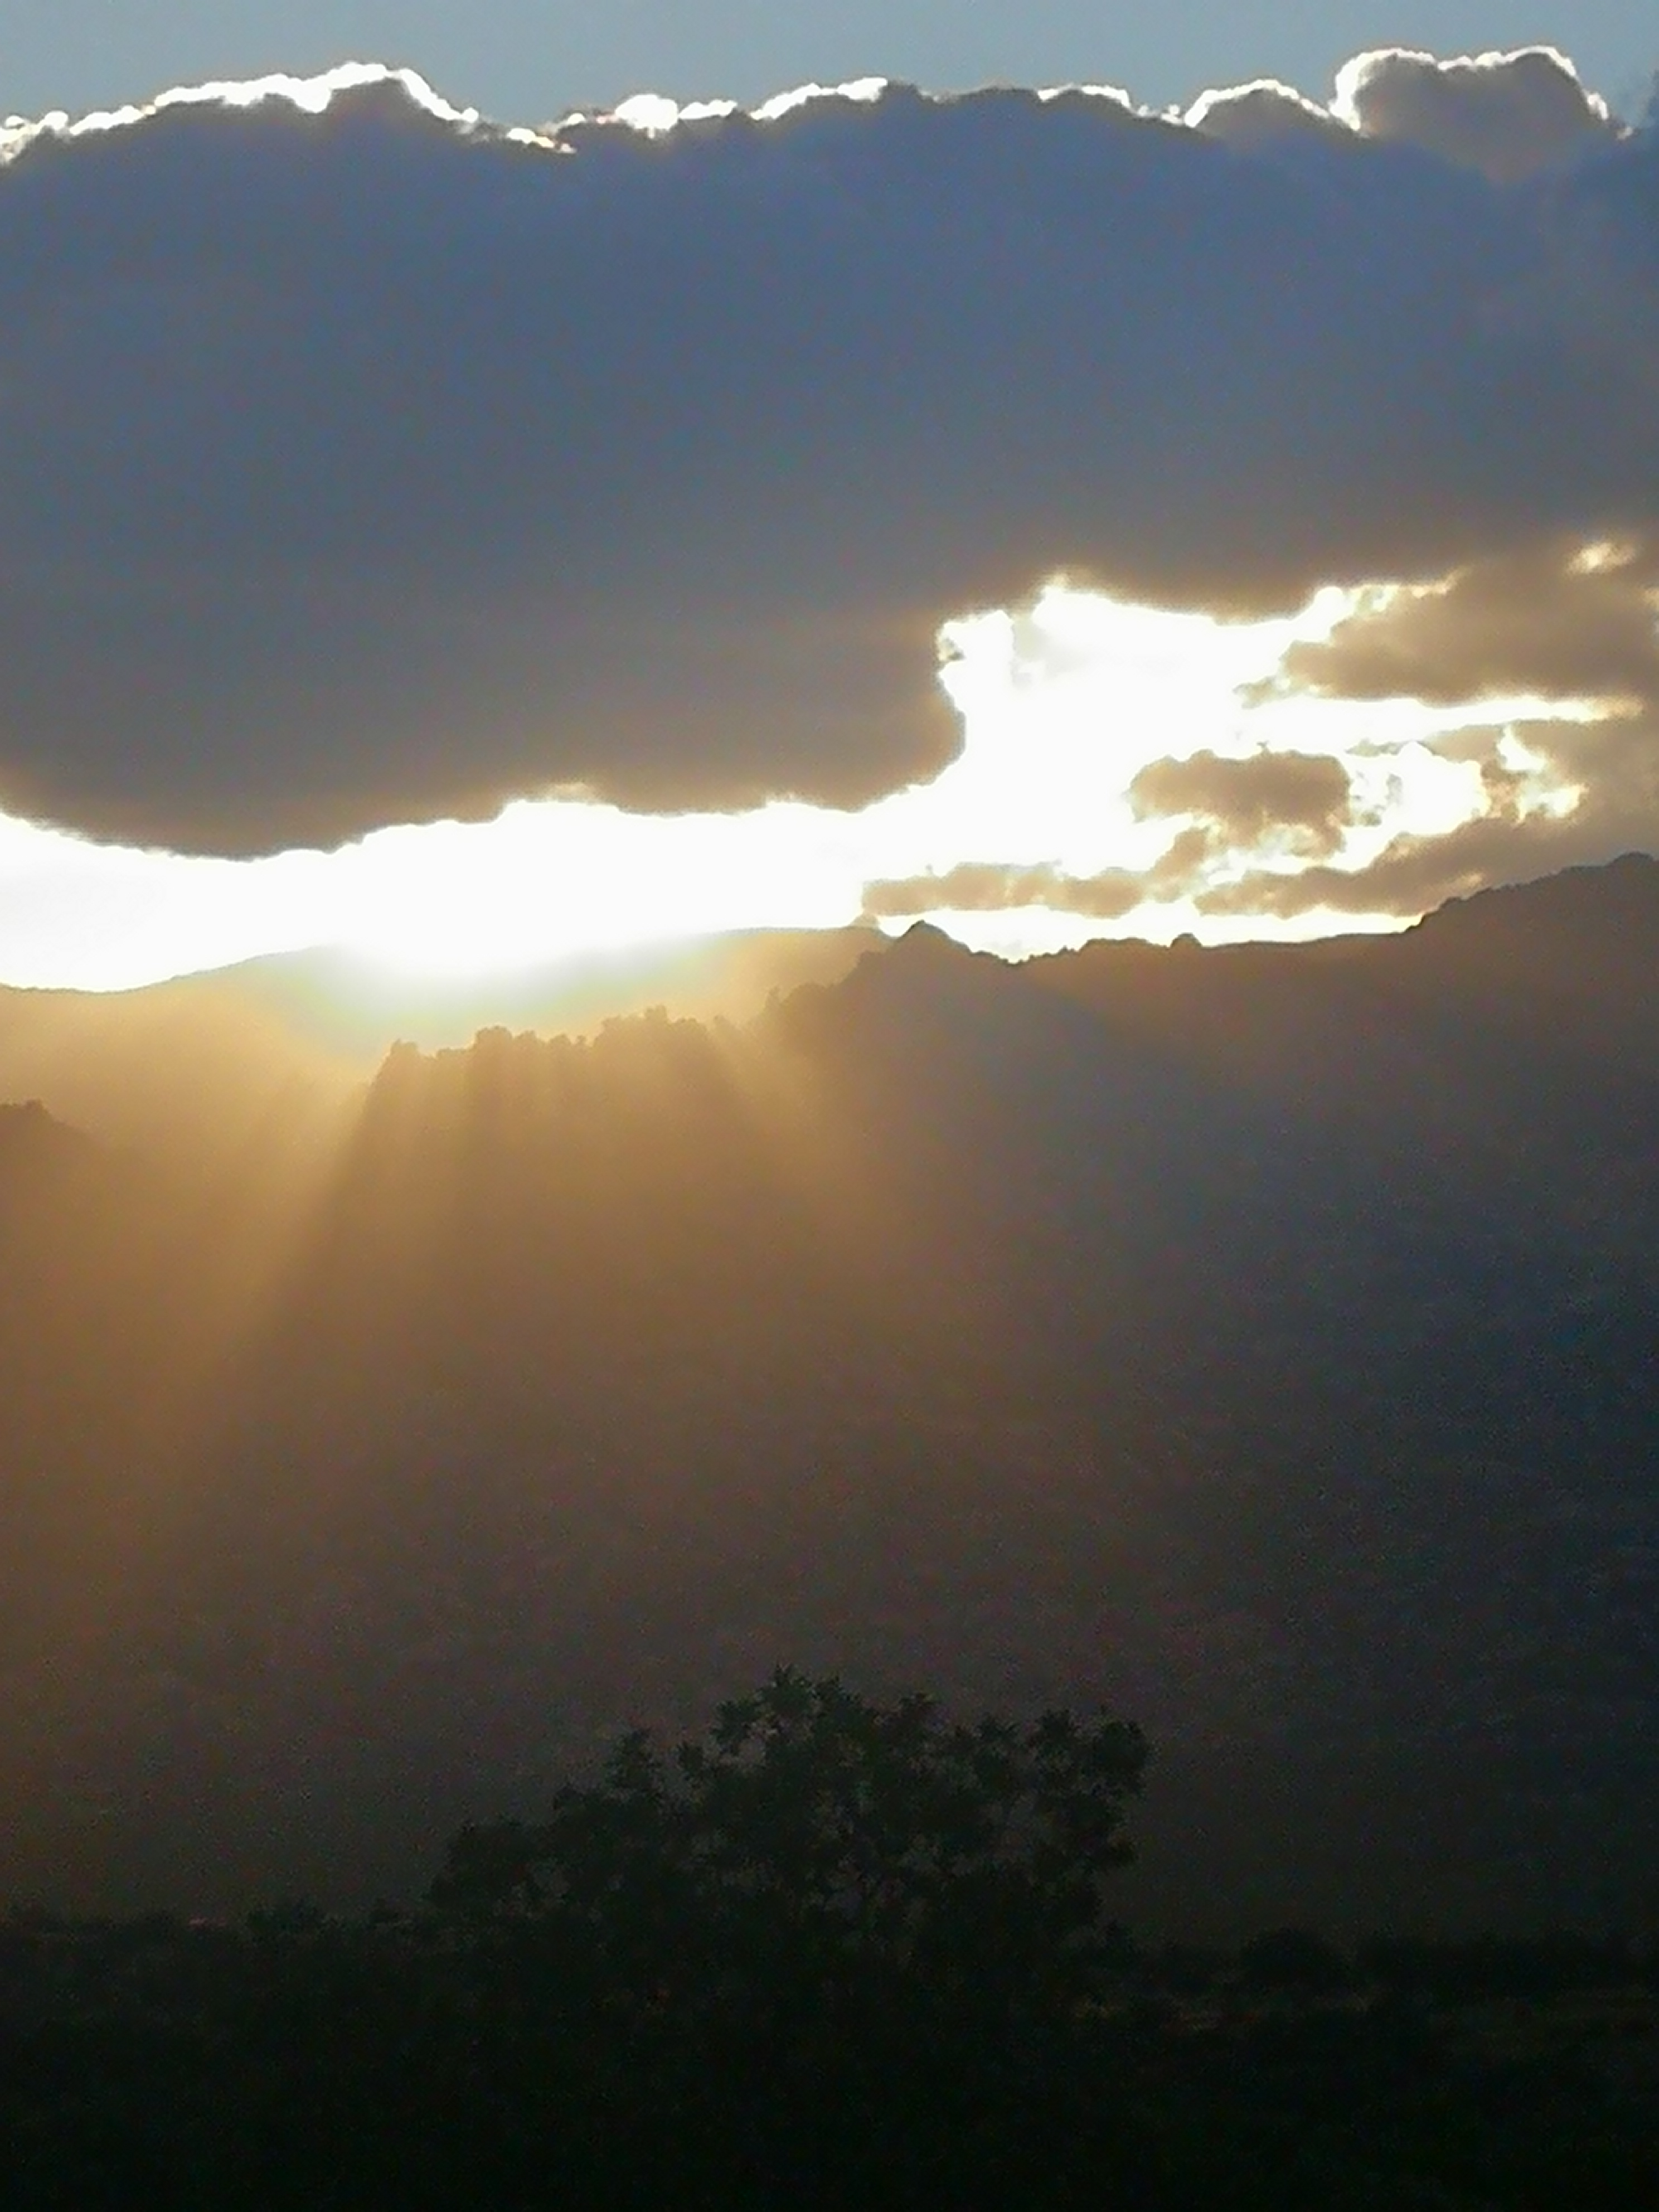
landscape, mountains, sunrise, sky, cloud, sun, atmospheric phenomenon, sunlight, horizon, morning, atmosphere, light, evening, daytime, sunset, cumulus, calm, dusk, dawn, highland, tree, hill, meteorological phenomenon, astronomical object, photography, afterglow